2013 Australian federal election

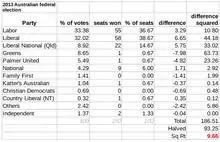
The disproportionality of the lower house in the 2013 election was 9.66 according to the Gallagher index, mainly between the Coalition and Green parties.

Most Senate votes cast in Western Australia were subject to a formal recount. During the recount it was determined that 1,375 WA Senate ballot papers could not be located. After the final recount the result was duly declared which changed the last two predicted WA Senate spots from Palmer and Labor back to Sports and Green. Mick Keelty, a former AFP Commissioner, was requested by the AEC to investigate the issue of the misplaced ballot papers. On 15 November, the AEC petitioned the High Court, acting as the Court of Disputed Returns, to seek an order from the court that the WA Senate election of all six senators (3 Liberal, 1 Labor, 1 Green, 1 Sport) be declared void. On 18 February 2014, it was announced that the Court of Disputed Returns had found that the result of the Western Australia Senate election should be voided, meaning a fresh election for all six senate vacancies would be required.